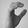
ASL letter: C